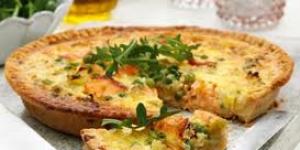
rollitos de truchas y puerros